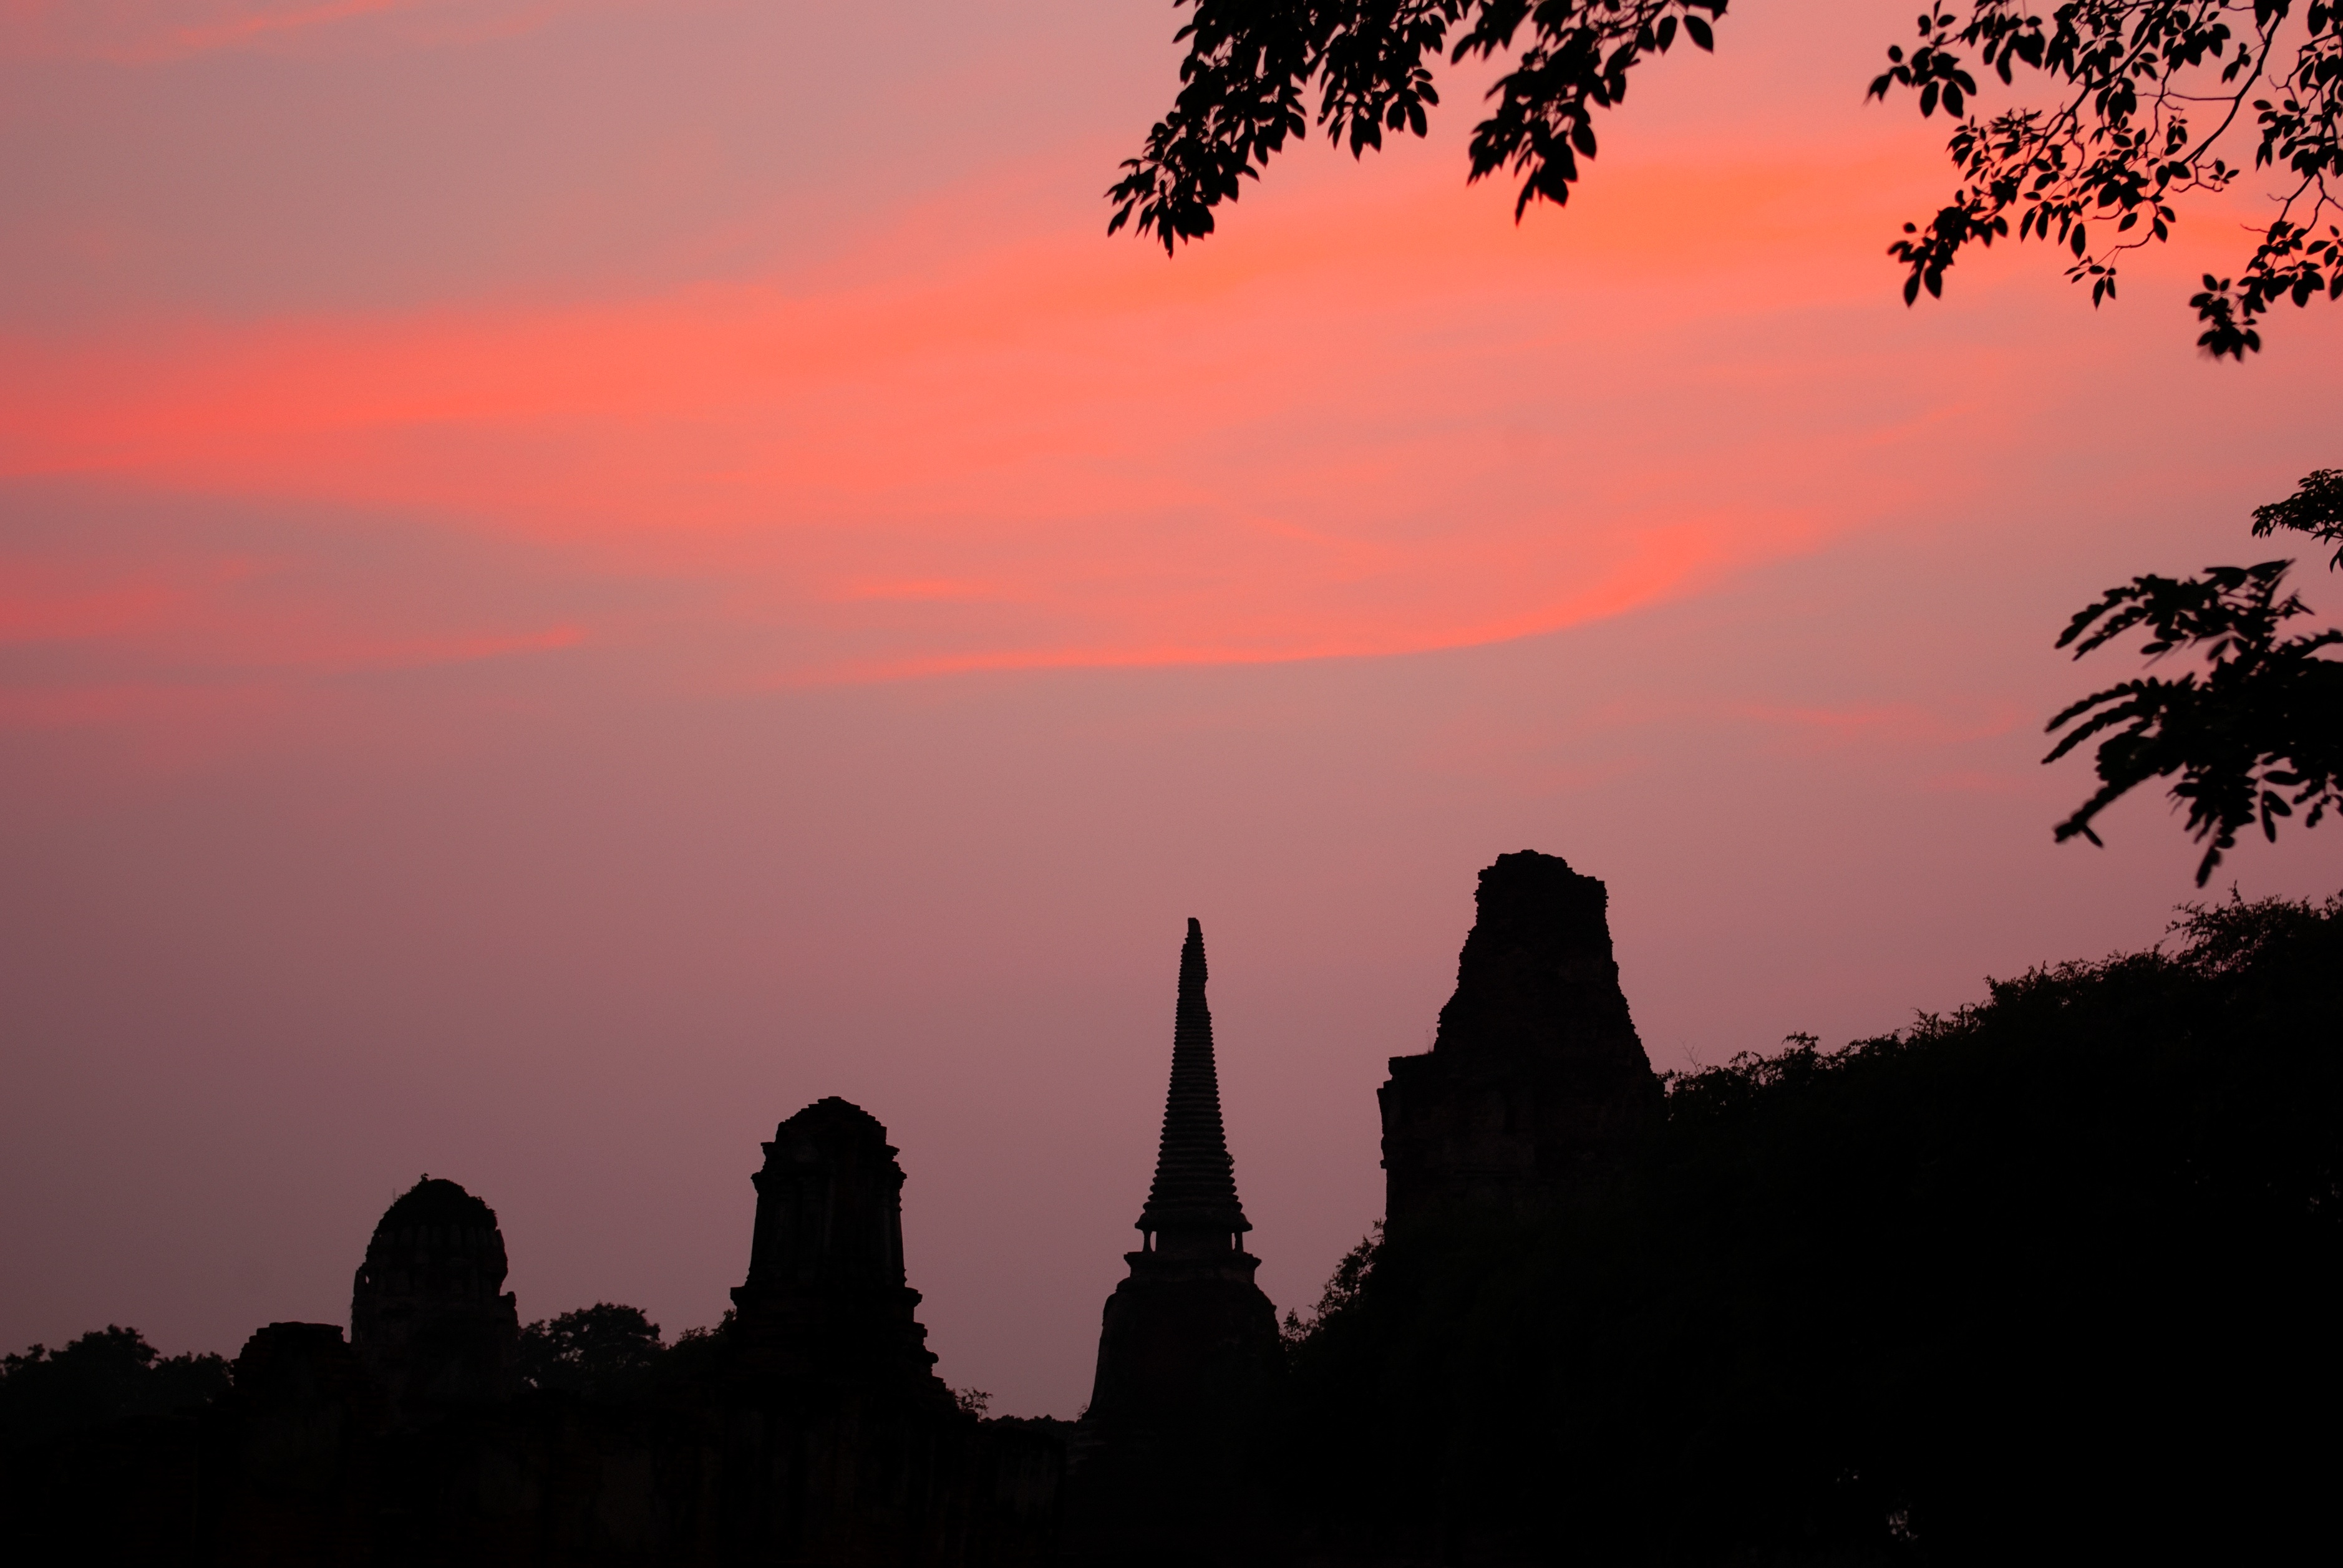
horizon, silhouette, cloud, sky, sun, sunrise, sunset, morning, dawn, dusk, evening, afterglow, atmospheric phenomenon, red sky at morning